Picross DS

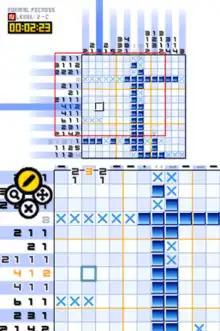
The player deciphering the numbers to create the pattern required

Gameplay follows traditional nonogram rules, where players use logic to mark each square as full or empty, eventually revealing an unknown picture. Additional modes allow players to create their own puzzles and send them to friends, download classic puzzles and compete in speed competitions with friends or random rivals via the Nintendo Wi-Fi Connection, download classic nonogram puzzles from previous titles and complete up to five timed daily challenges.